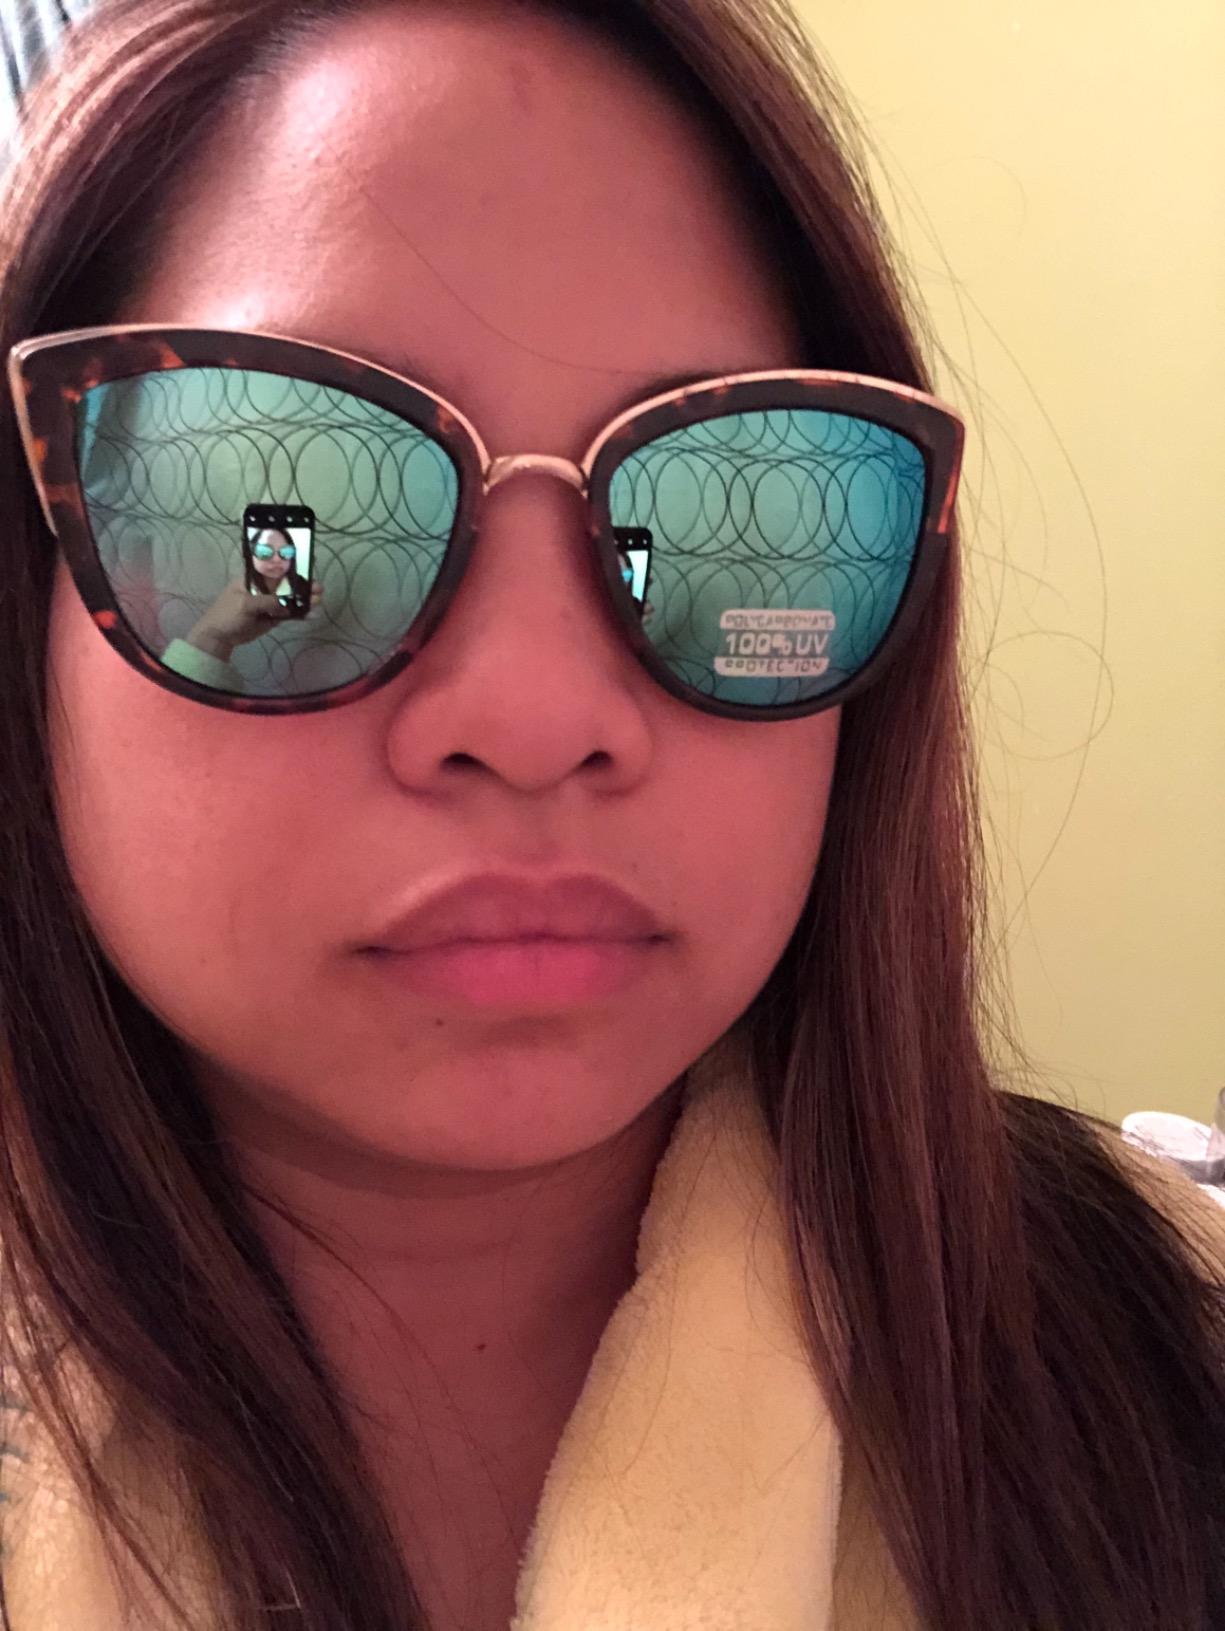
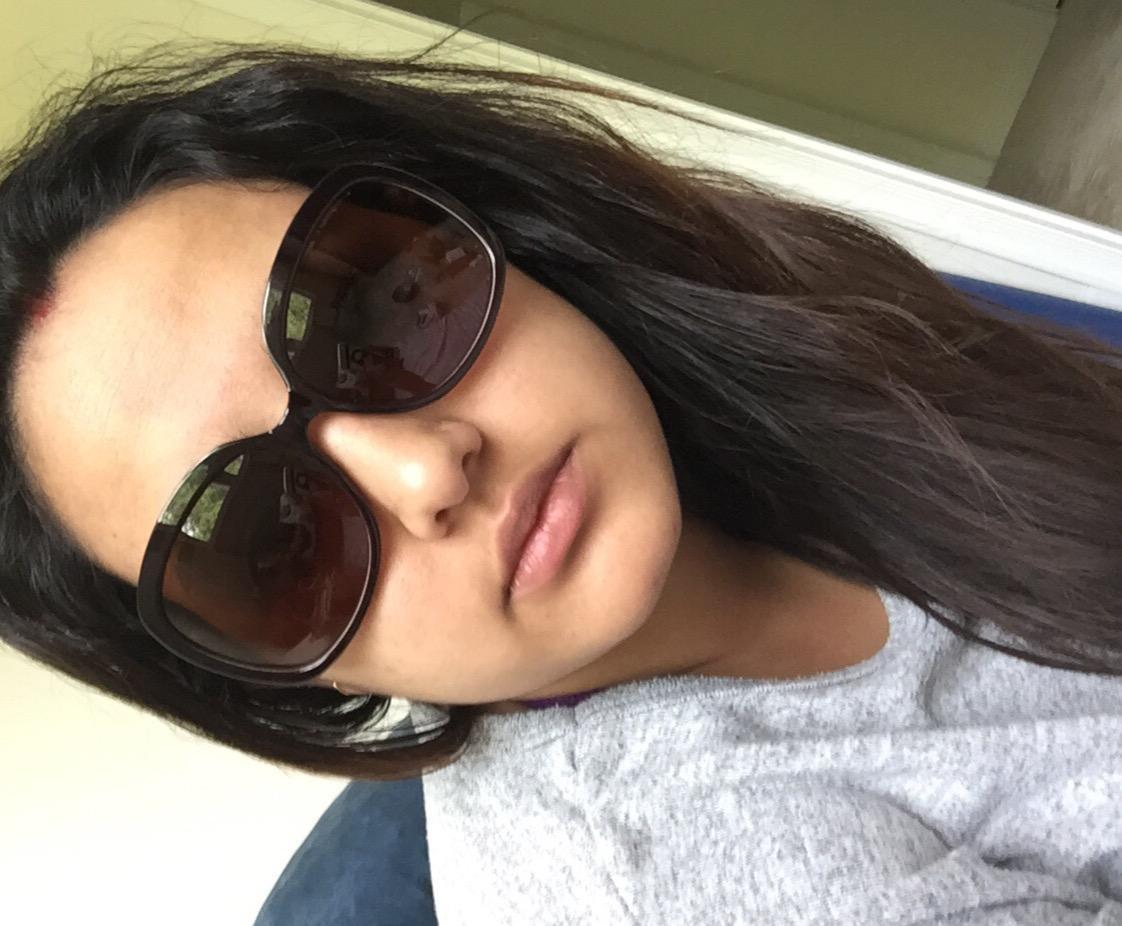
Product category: accessories_sunglasses
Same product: no